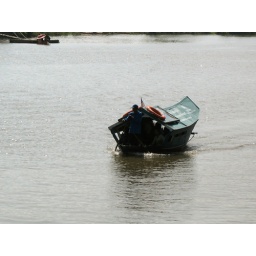
Traditional river crossing by boat